USS Alabama (BB-60)

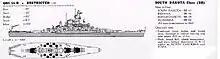
Recognition drawing of the "South Dakota" class

The was ordered in the context of global naval rearmament during the breakdown of the Washington treaty system that had controlled battleships construction during the 1920s and early 1930s. Under the Washington and London treaties, so-called treaty battleships were limited to a standard displacement of and a main battery of guns. In 1936, following Japan's decision to abandon the treaty system, the United States Navy decided to invoke the "escalator clause" in the Second London treaty that allowed displacements to rise to and armament to increase to guns. Congressional objections to increasing the size of the new ships forced the design staff to keep displacement as close to 35,000 LT as possible while incorporating the larger guns and armor sufficient to defeat guns of the same caliber.